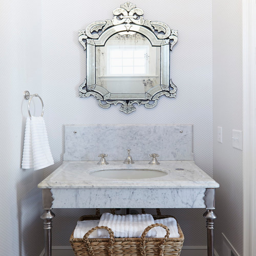
beach style bathroom idea with a console sink and white walls